Agriculture in ancient Tamil country

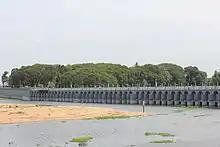
Kallanai, built around 1st century CE, is considered the oldest water-regulation structure in the world

The ancient Tamils cultivated a wide range of crops such as rice, sugarcane, millets, pepper, various grams, coconuts, beans, cotton, plantain, tamarind and sandalwood. Paddy was the main crop and different varieties of paddy such as "Vennel", "Sennel", "Pudunel", "Aivananel" and "Torai" were grown in the wet land of Marutam. "Sennel" and "pudunel" were the more refined varieties. In a very fertile land, a "Veli" of land yielded 1000 "Kalam" of paddy. The peasants lived under the shady groves beyond the Marutam land. Each house had jack, coconut, palm, areca and plantain trees. Turmeric plants were grown in front of the houses and flower gardens were laid in between the houses. The Mullai people undertook the cultivation of fruit trees and crops for cattle. The sugarcane producers even employed mechanical contrivances to extract juices from it. In some plots, rotation of crops was followed – cotton and millet were grown simultaneously on a plot and after that, beans were cultivated on the same land.